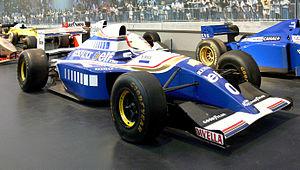
Damon Graham Devereux Hill, dit Damon Hill, né le 17 septembre 1960 à Hampstead, est un pilote automobile anglais, champion du monde de Formule 1 en 1996. Fils de Graham Hill, titré en 1962 et 1968, il est le premier champion du monde de Formule 1 à avoir succédé à son père au palmarès de son sport, Nico Rosberg l'imitant en 2016.